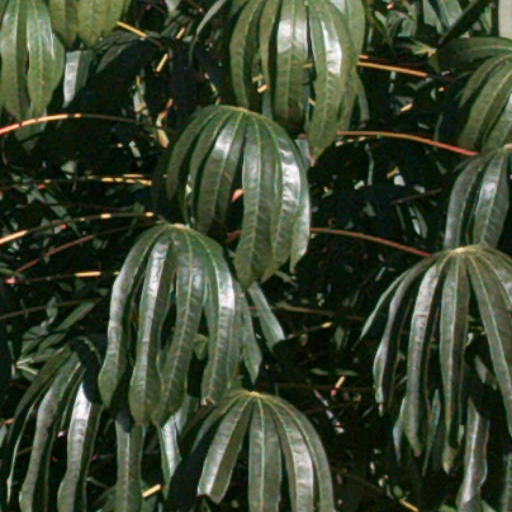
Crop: cassava